James William Boyd

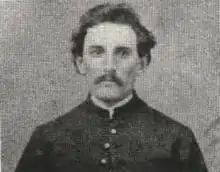
An alleged photograph of Boyd from the early 1860s

James William Boyd (1822 – after 1865) was an American Confederate military officer who was alleged in a conspiracy theory to have been killed in the place of John Wilkes Booth, the assassin of U.S. President Abraham Lincoln, due to their resemblance.